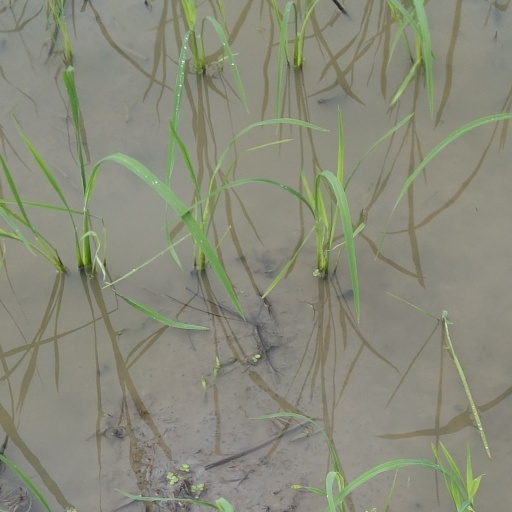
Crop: rice